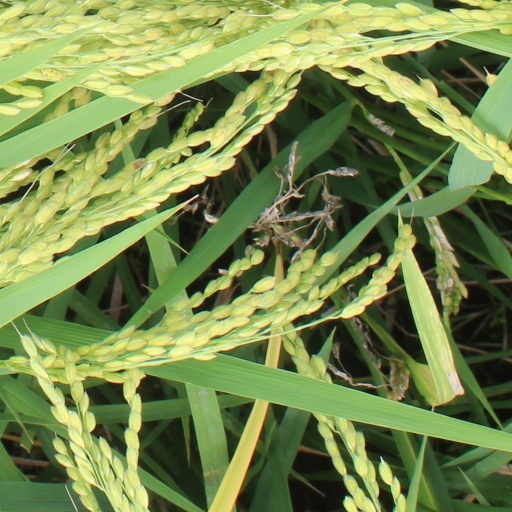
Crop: rice